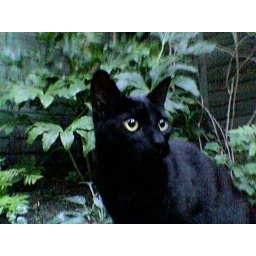
taken with nokia phone by stephen cohen. black cat in garden